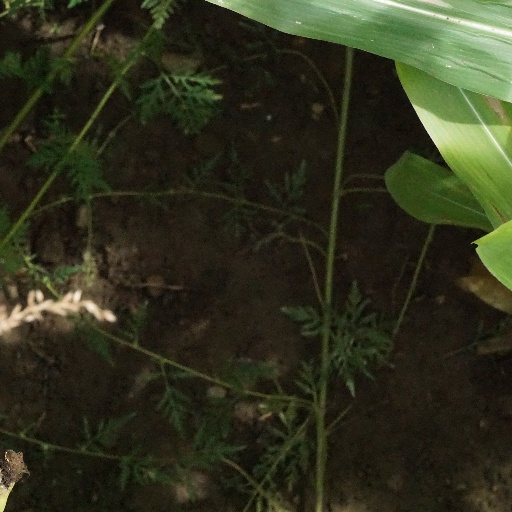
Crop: maize; corn